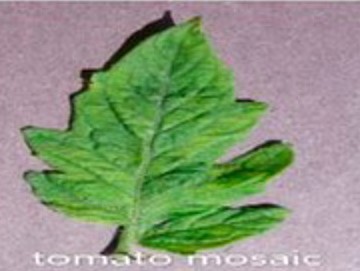
Plant: Tomato
Disease: tomato mosaic virus